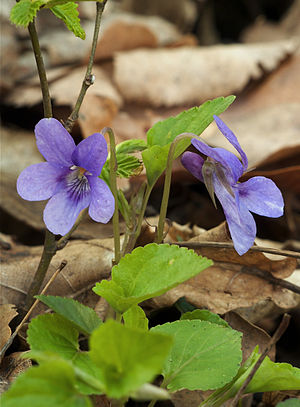
Skovviol
Skovviol, ofte skrevet skov-viol, er en flerårig, 5-20 cm høj plante i viol-familien. Arten er udbredt i Europa, Nordafrika og Vestasien. Skovviol ligner kratviol, men vedhænget på de øvre bægerblade er under 1,5 millimeter langt. Desuden er sporen slank, afrundet og violet, mørkere end kronbladene. Arten er opkaldt efter den tyske botaniker H.G.L. Reichenbach.